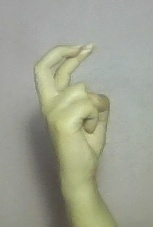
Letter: zay